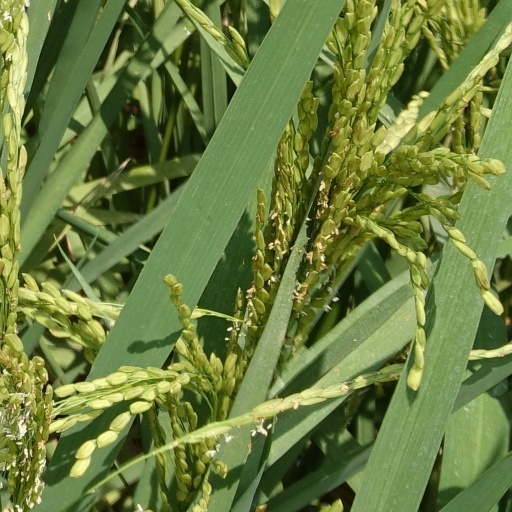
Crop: rice